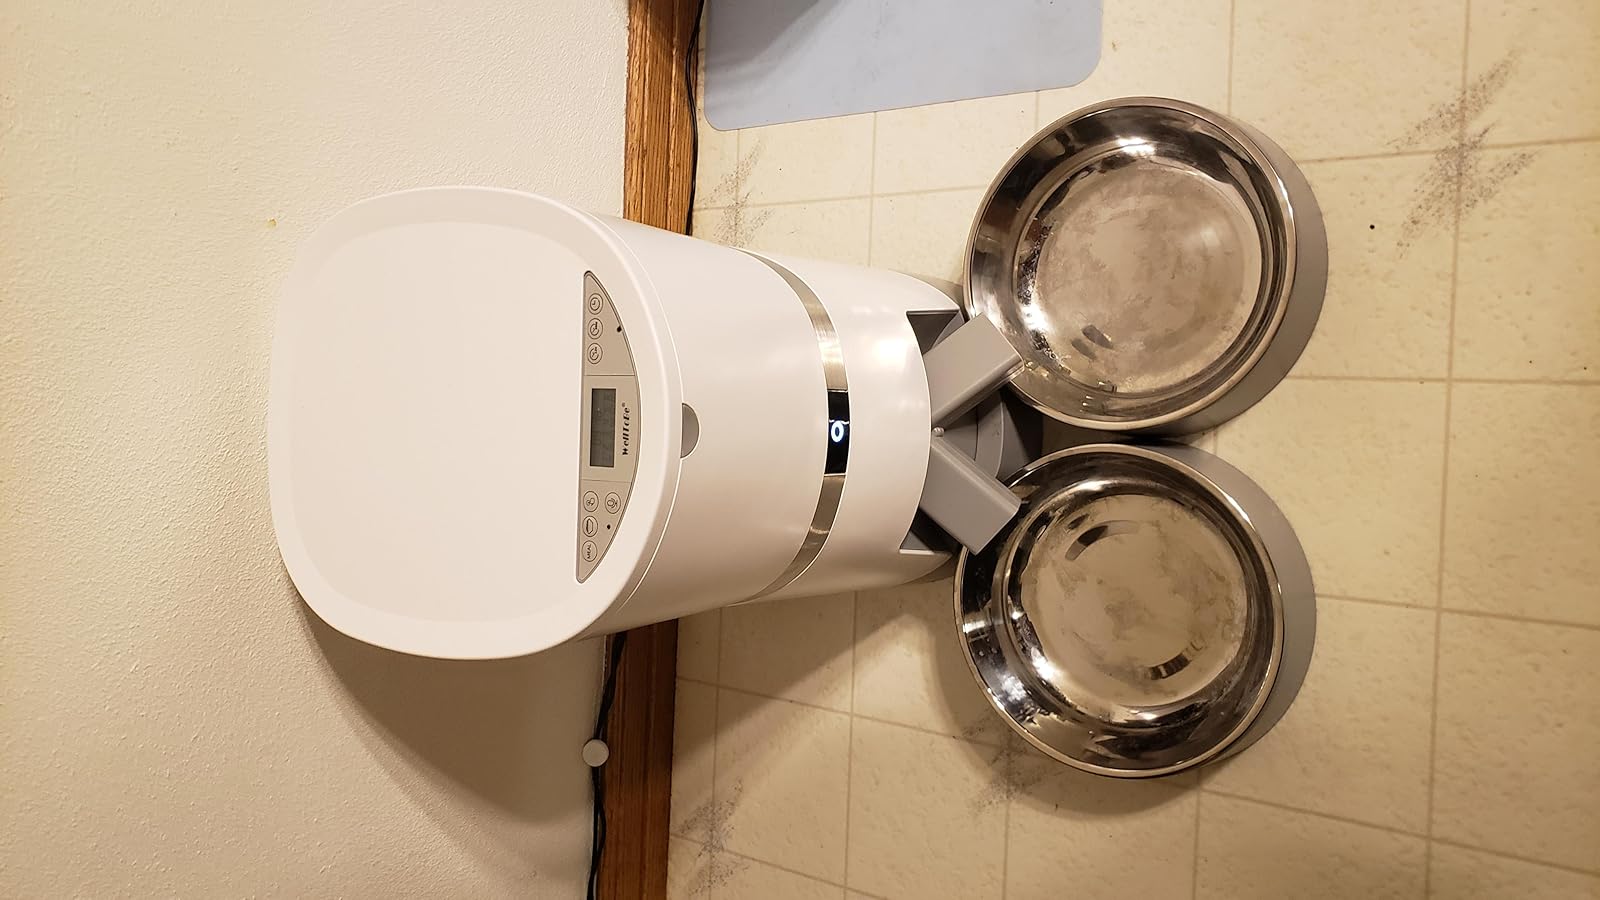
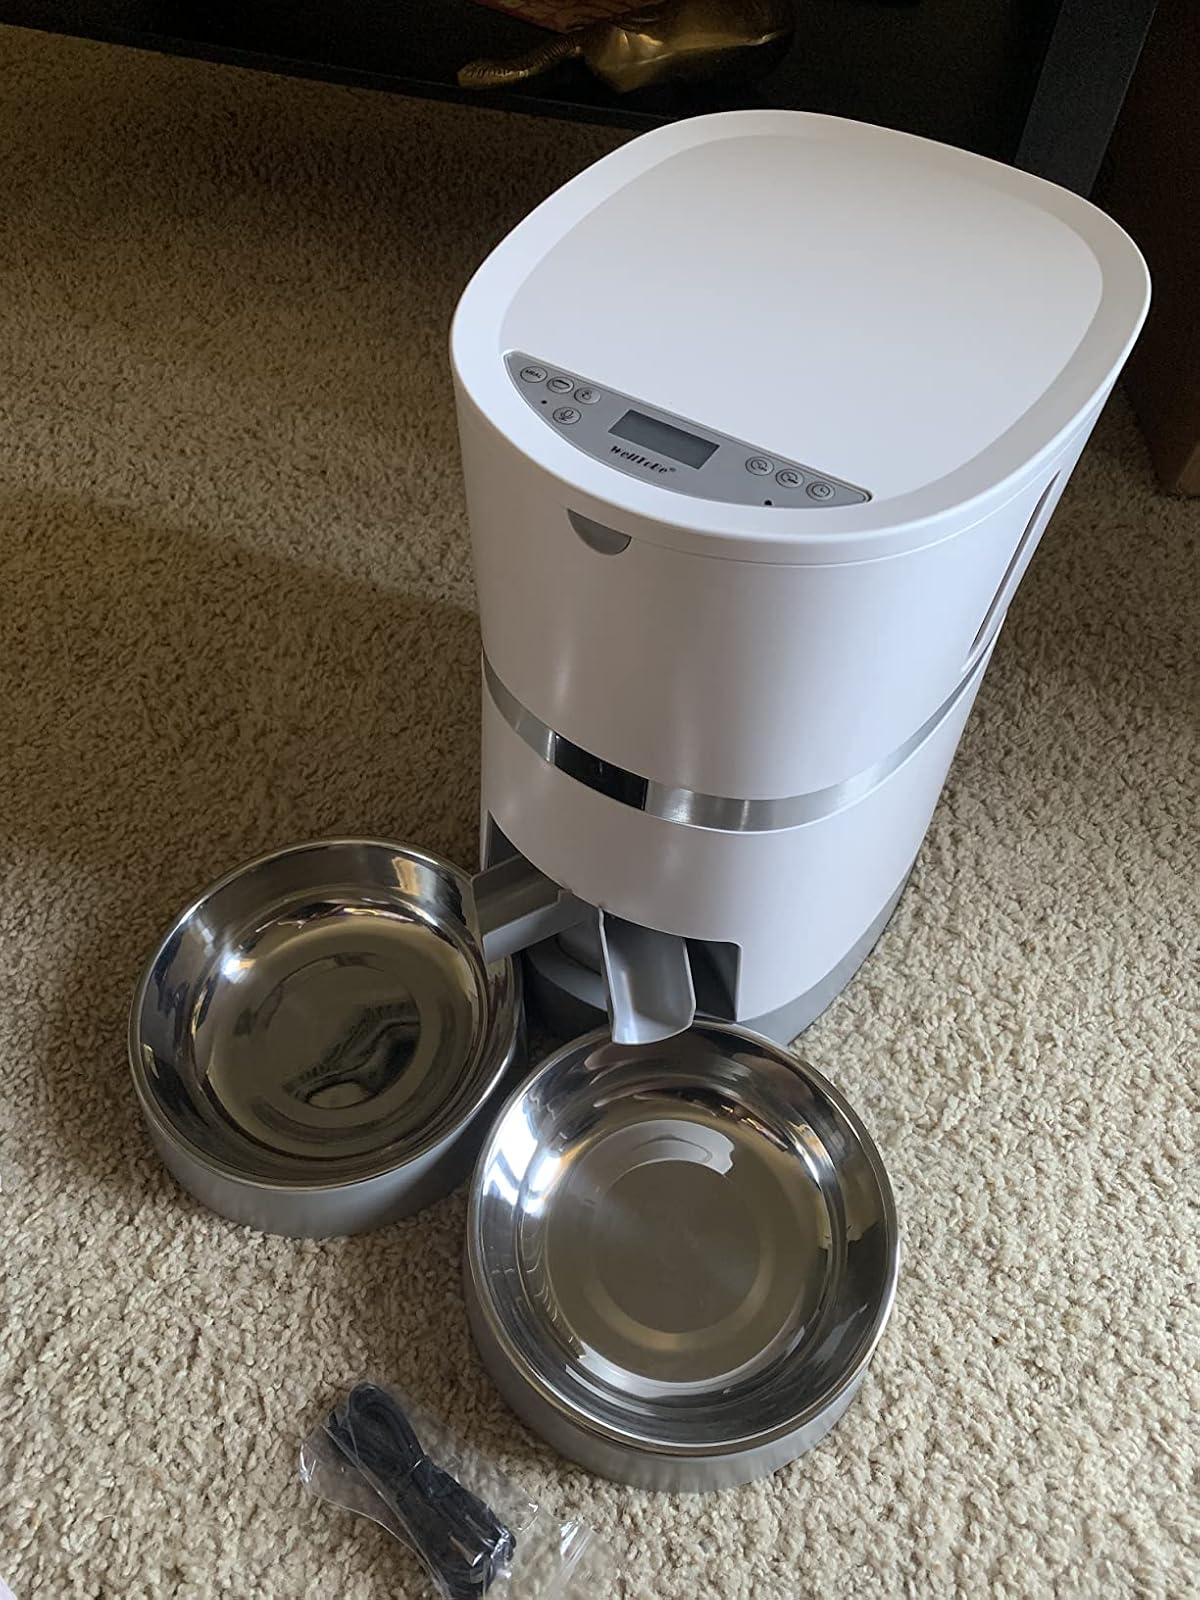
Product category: items_feeder
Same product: yes